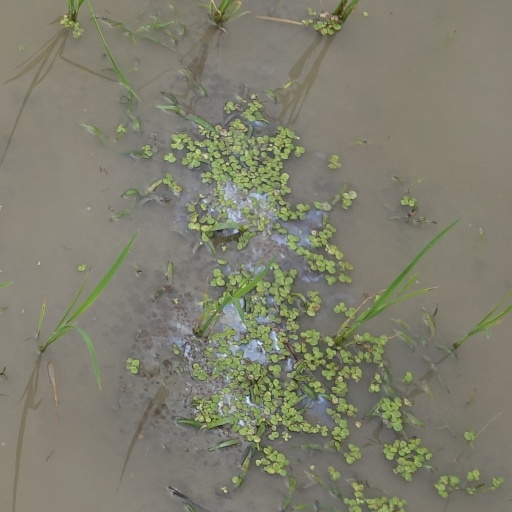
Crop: rice